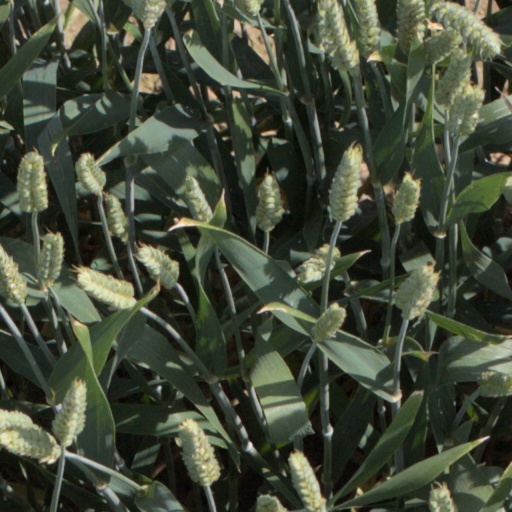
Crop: wheat